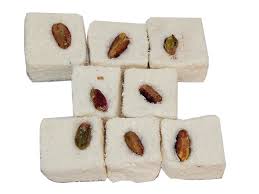
Yemek: lokum